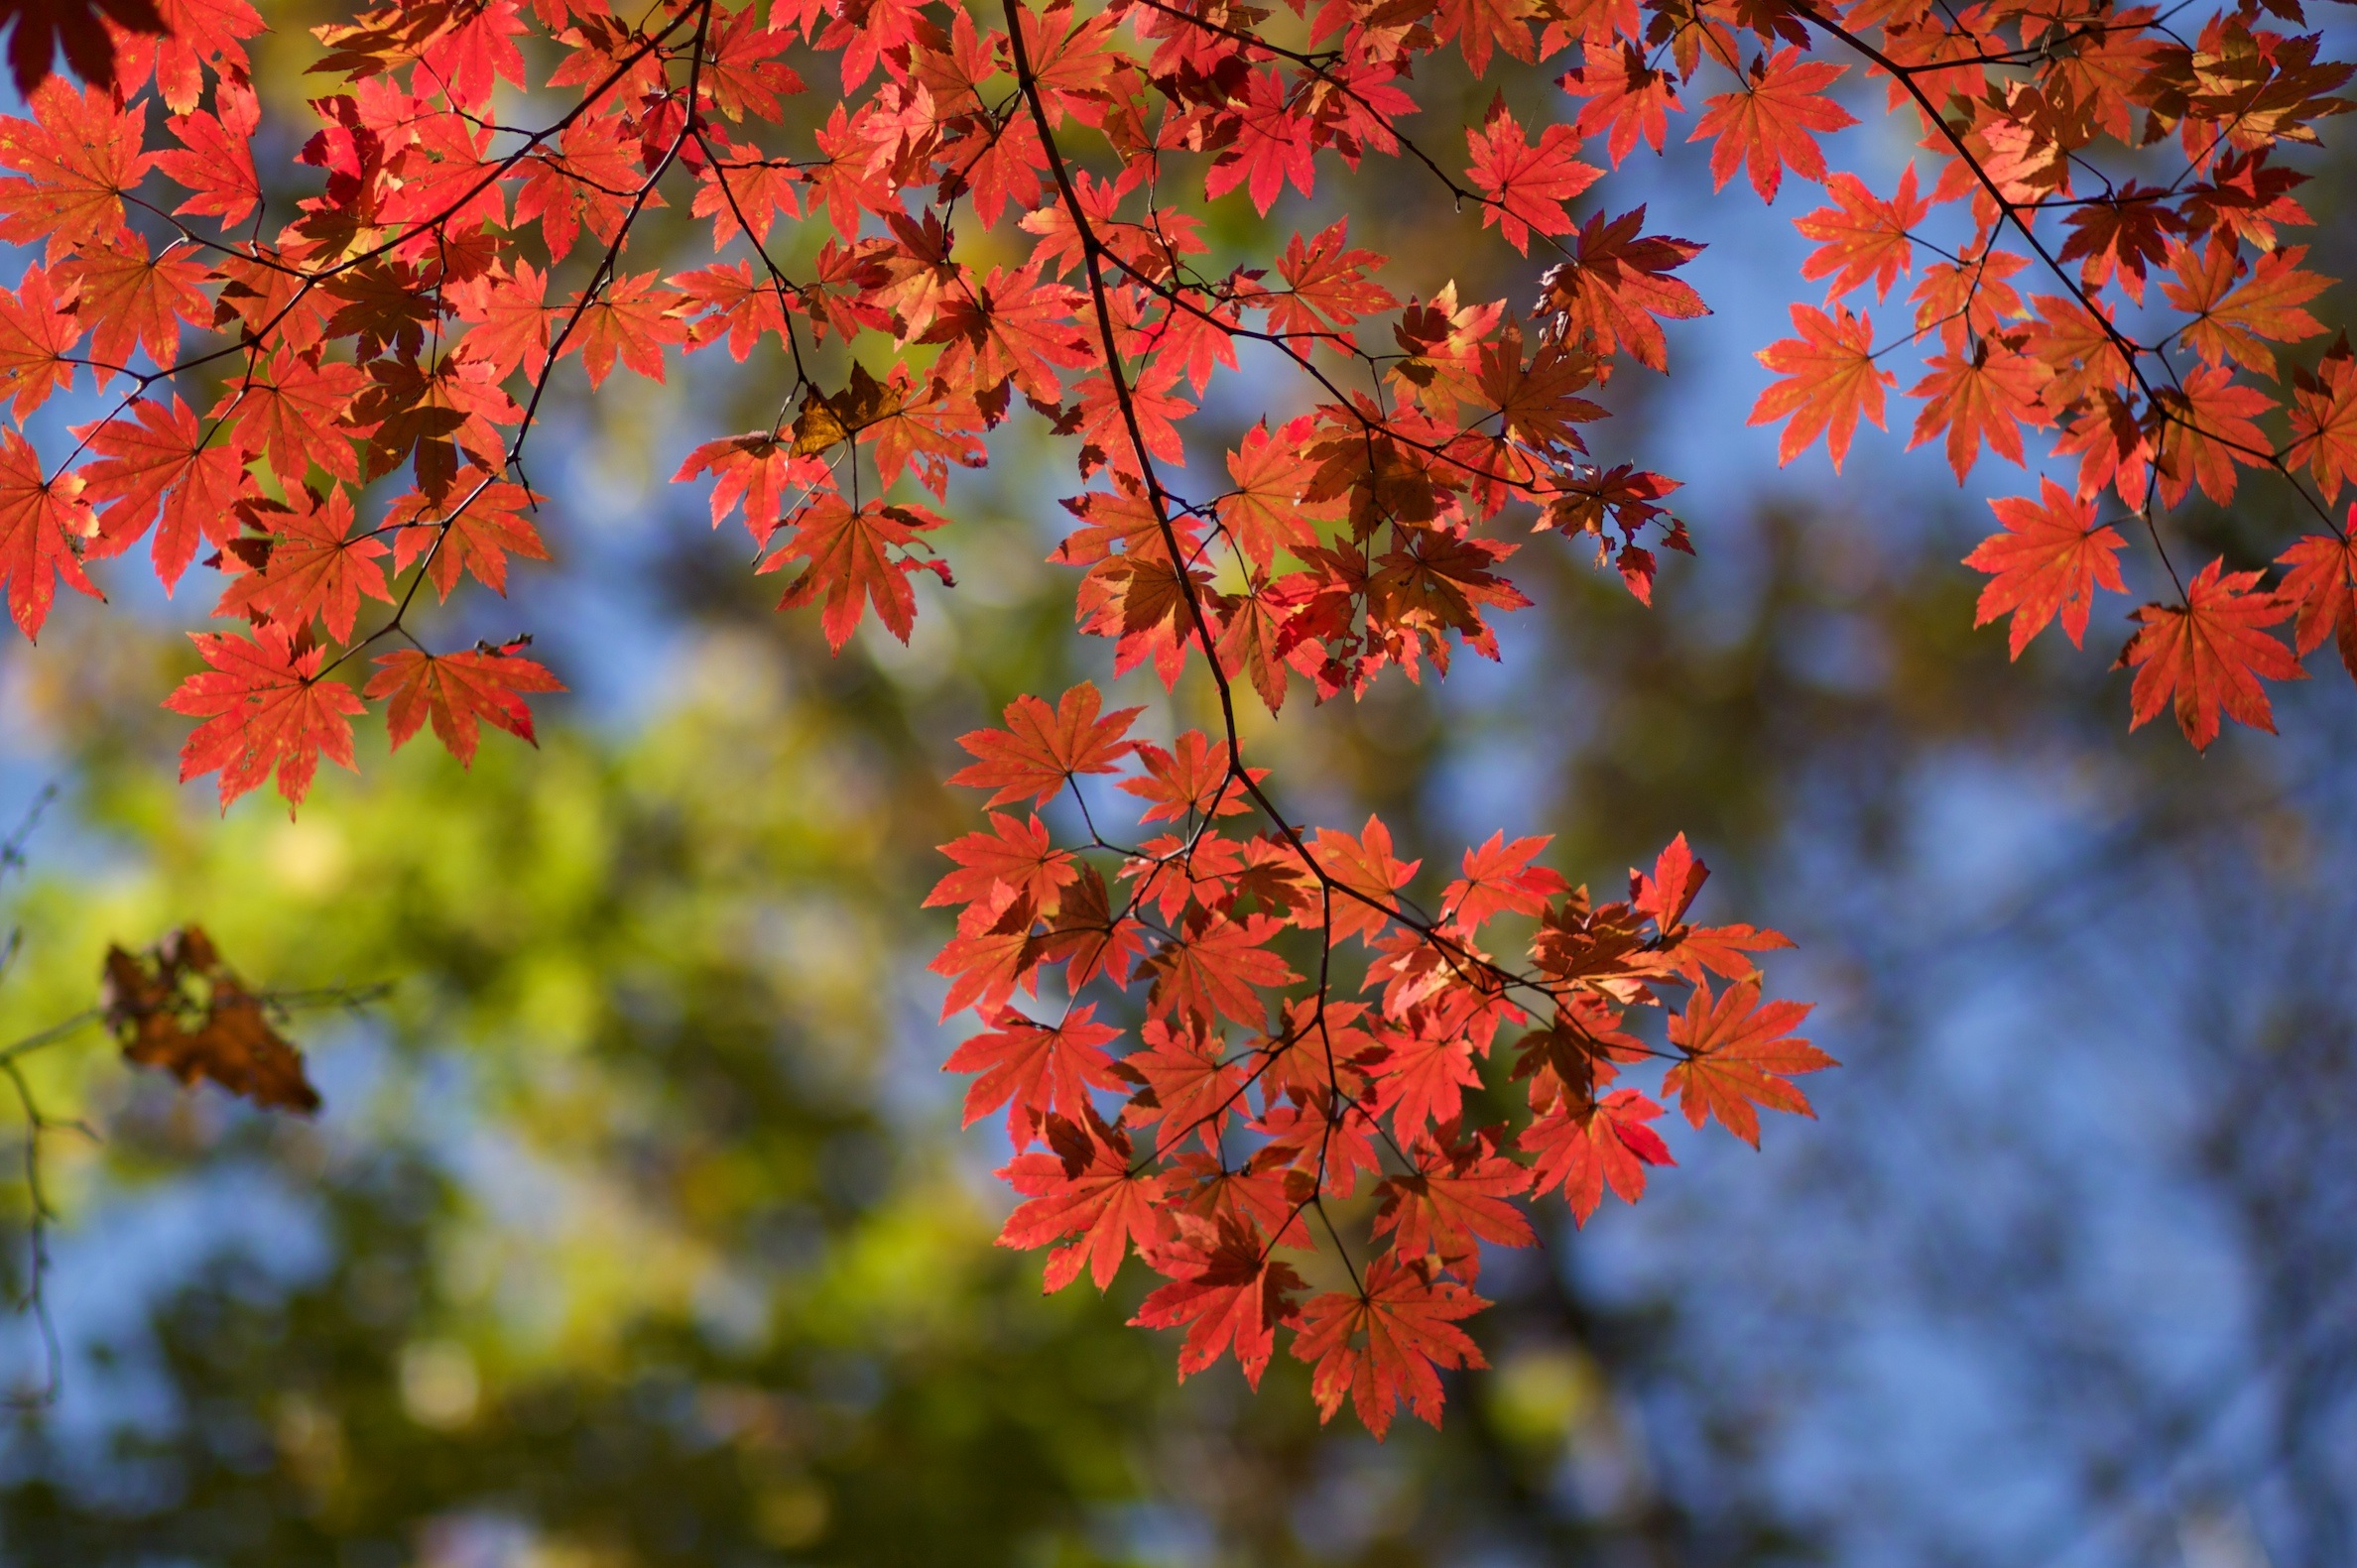
tree, nature, branch, blossom, plant, sunlight, leaf, flower, autumn, botany, flora, season, maple, maple tree, maple leaf, shrub, rowan, red leaves, flowering plant, woody plant, land plant